Josette Durrieu

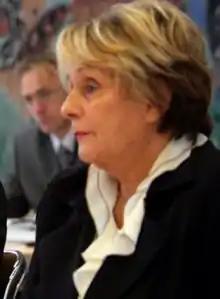
Image of Josette Durrieu

Josette Durrieu (born 20 March 1937) is a French politician and a member of the Senate of France. She represents the Hautes-Pyrénées department and is a member of the Socialist Party.